Ralph Stevenson (American football)

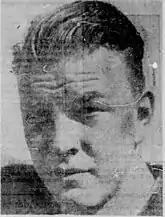
Stevenson in 1938

Ralph Lee Stevenson (April 11, 1917 – July 7, 1987) was an American football guard. A native of Ponca City, Oklahoma, he played college football for Oklahoma. He was a member of the 1938 Oklahoma Sooners football team that was undefeated in the regular season. He was selected by the Cleveland Rams in the 18th round of the 1940 NFL draft. He appeared in three NFL games. He died at age 70 in Norman, Oklahoma.